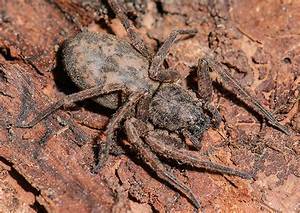
Label: spider